Gustav Anrich

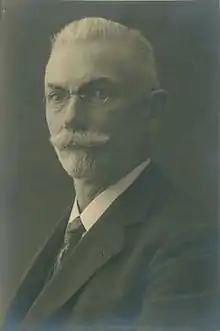
Gustav Anrich (1920)

Gustav Anrich (2 December 1867 in Rountzenheim, Alsace – 13 November 1930 in Tübingen) was a German church historian from Alsace, who served as rector of both the University of Strasbourg and the University of Tübingen (1928–1929). He was a leading expert on the history of early Christianity and its relation to and influence by ancient mystery religions and the emergence of the cult of saints. He was also noted for his work on the history of the Reformation in Alsace. In his last years, he concerned himself with the history of the University of Strasbourg and Alsace more broadly, but he died before he could complete his work on the university's history.